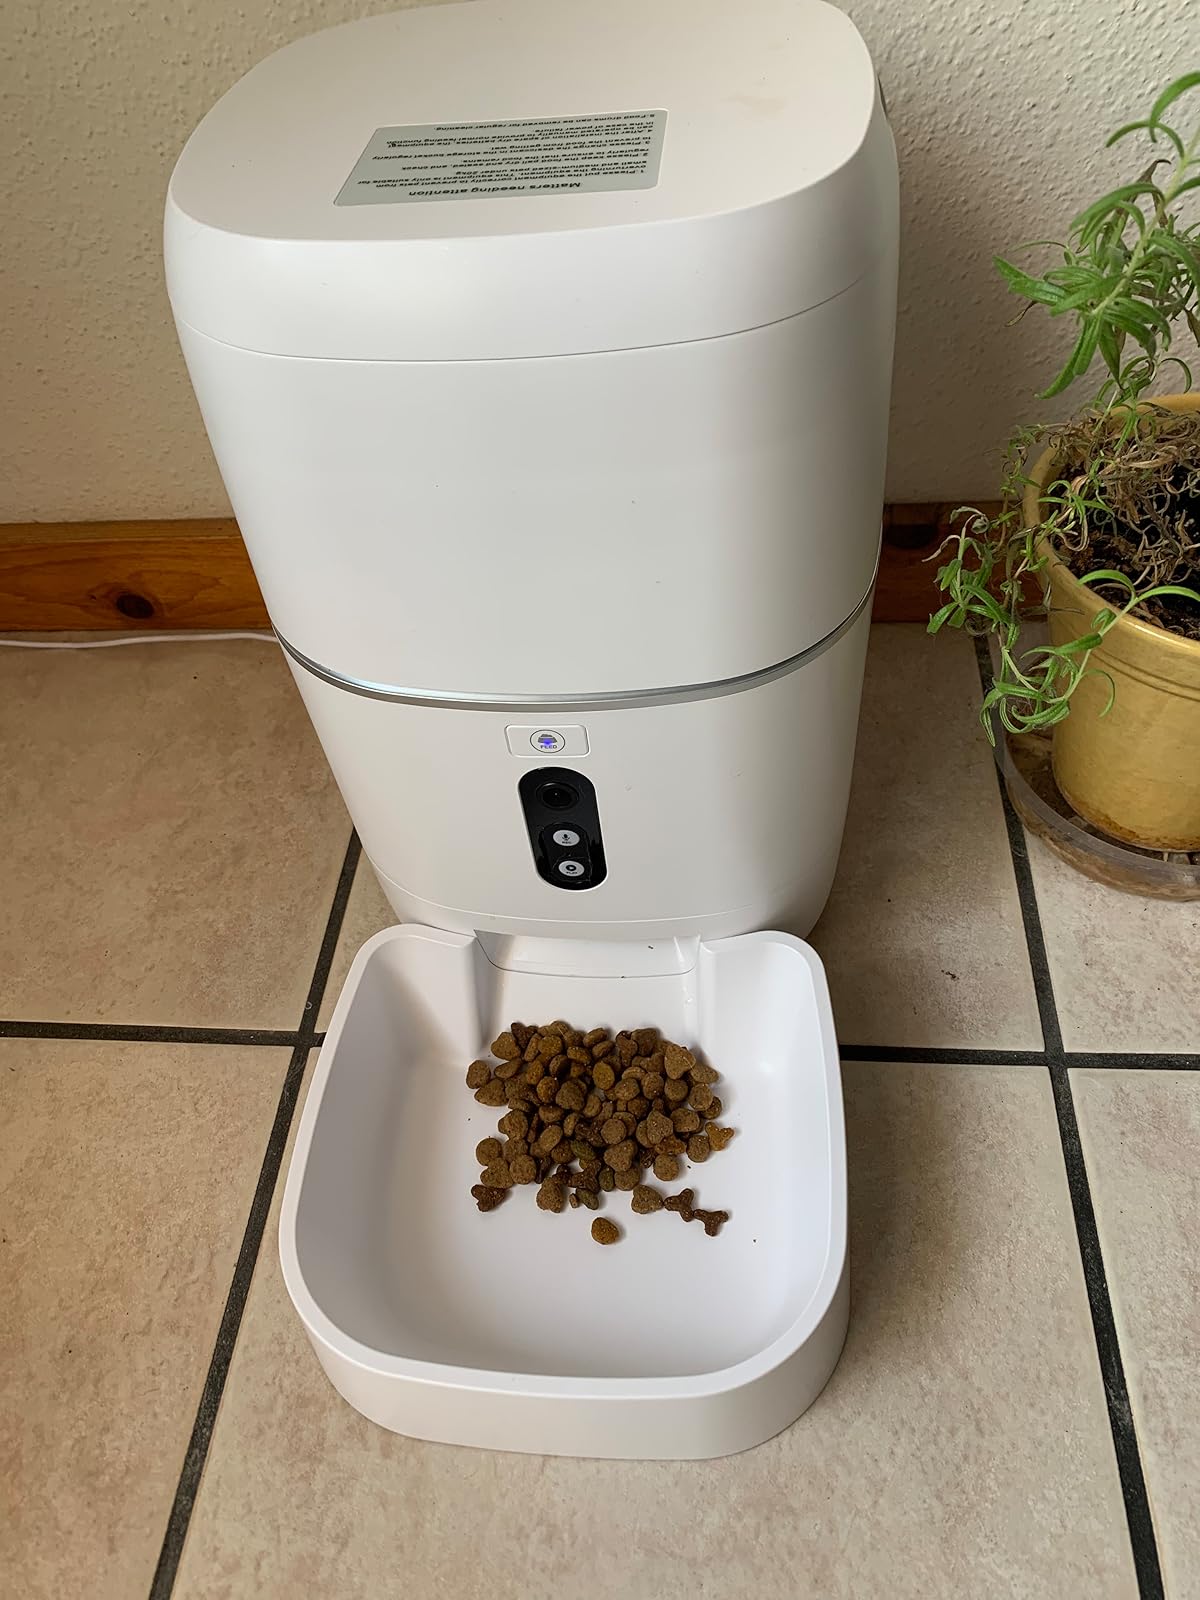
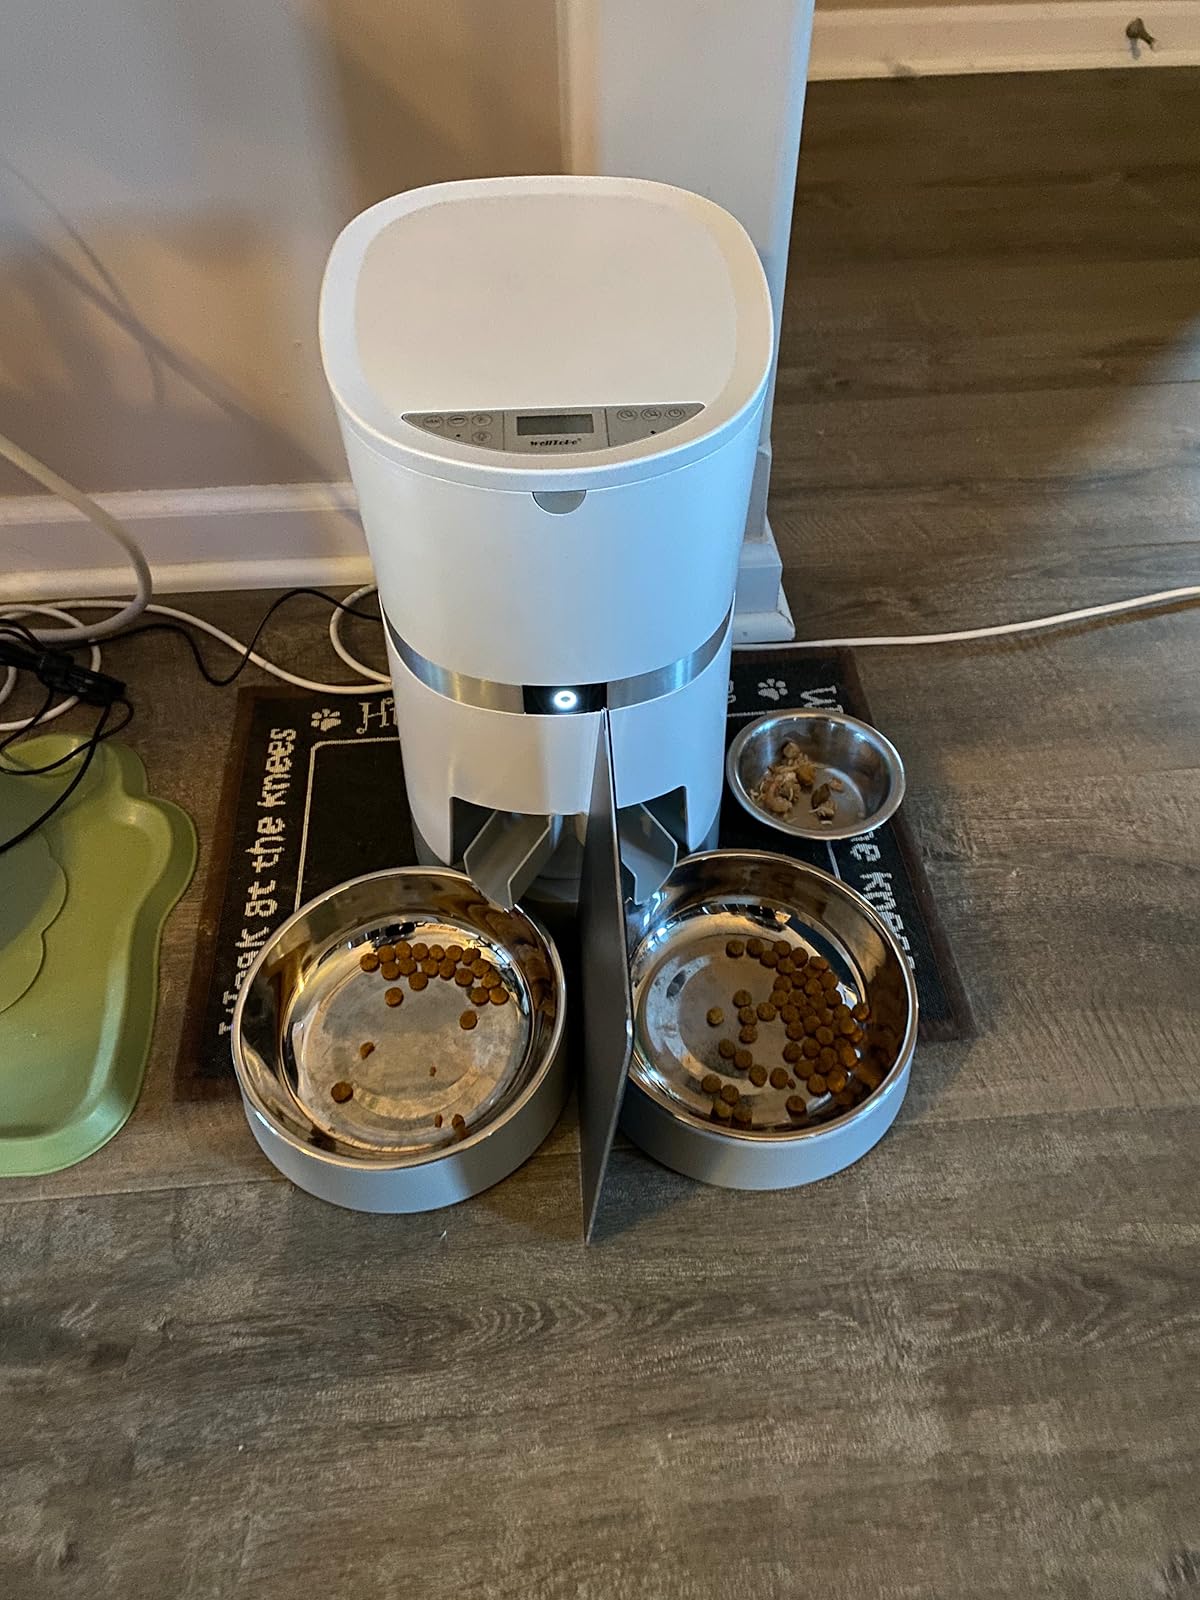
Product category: items_feeder
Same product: no